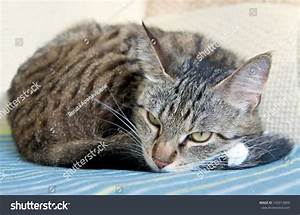
Label: gatto